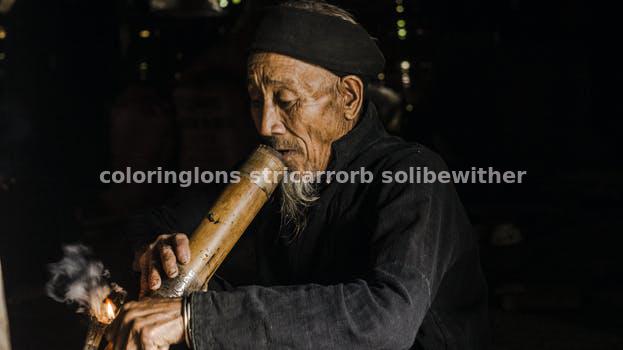
Label: Watermark